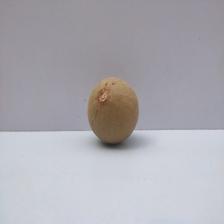
Size: Large